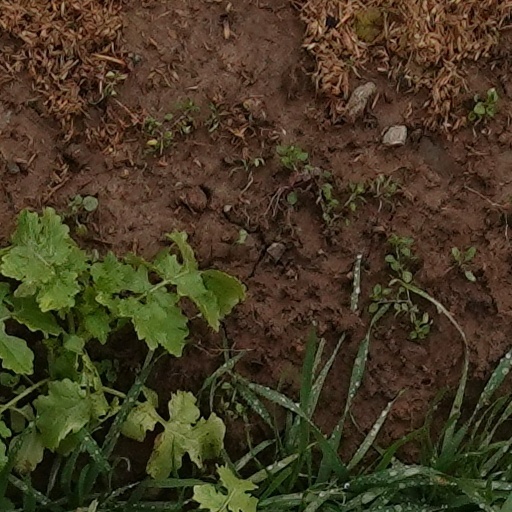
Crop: wheat